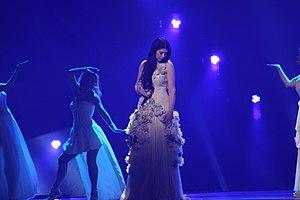
Eva Boto, née le 1ᵉʳ décembre 1995 à Dravograd en Slovénie, est une chanteuse slovène.
La Slovénie participe au Concours Eurovision de la chanson, depuis sa trente-huitième édition, en 1993, et ne l’a encore jamais remporté.